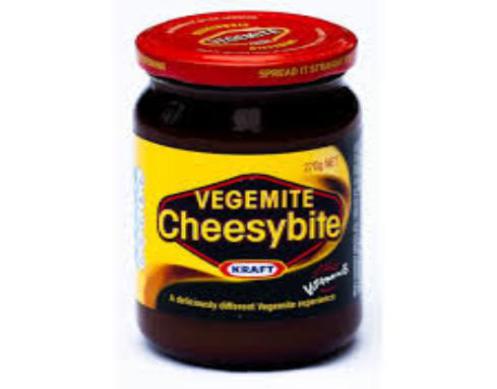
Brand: cheesybite
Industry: Food